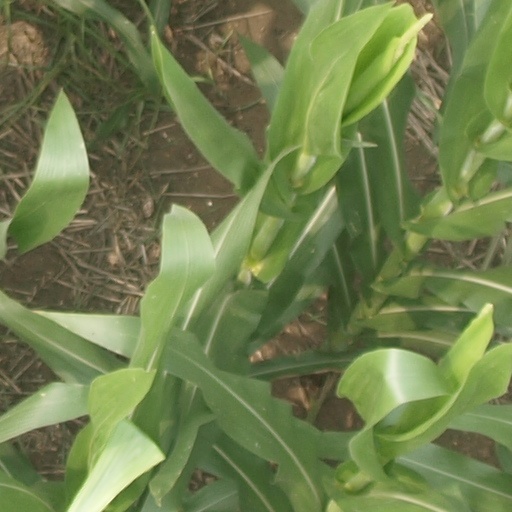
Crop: maize; corn